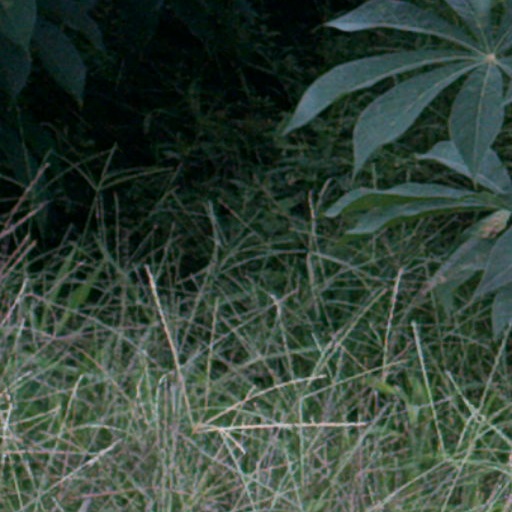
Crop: cassava